Ottilia Reizman

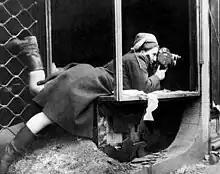
1945 at the liberation of Budapest

Ottilia Reizman ( 11 September 1914 O.S. /24 September 1914 (N.S.)-22 April 1986) was a camerawoman and filmmaker. During World War II, she was one of only two women camera operators allowed on the front lines. Her work was recognized by the Stalin Prize twice, in 1949 and 1951.